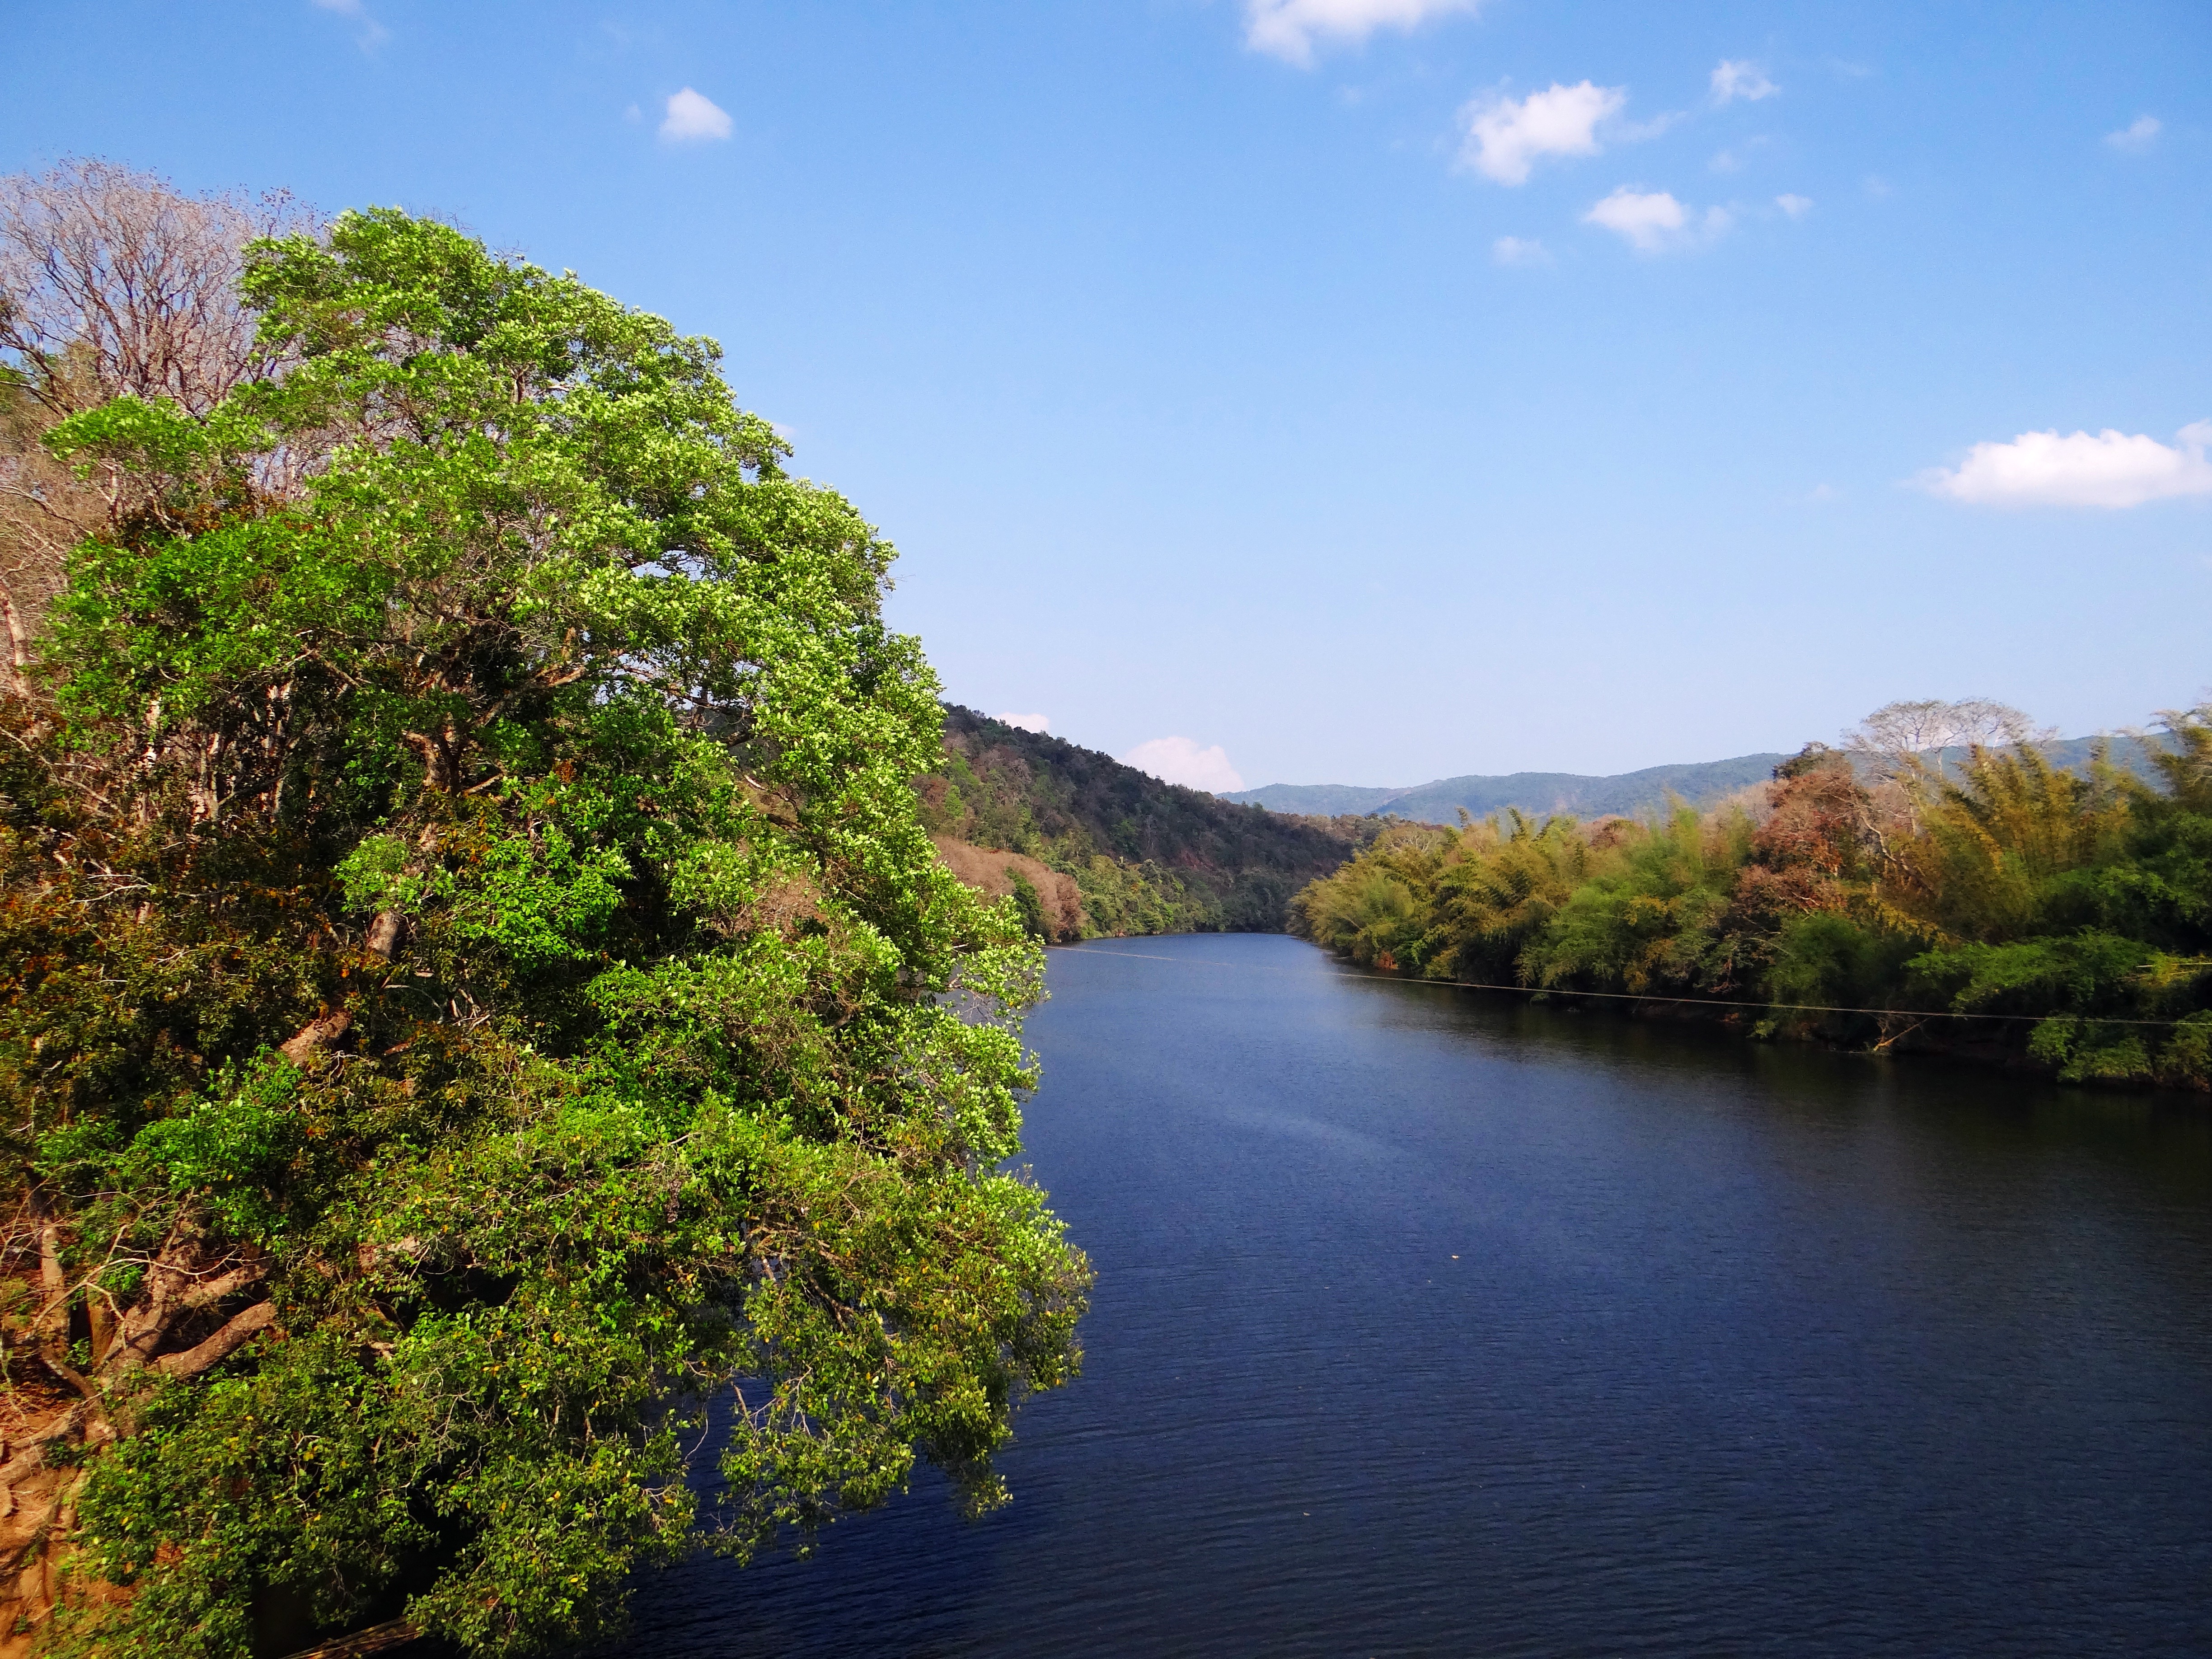
landscape, tree, water, nature, outdoor, wilderness, lake, river, land, wild, environment, reflection, tranquil, scenic, natural, autumn, scenery, reservoir, waterway, body of water, greenery, india, loch, landform, western ghats, woody plant, gangavali river